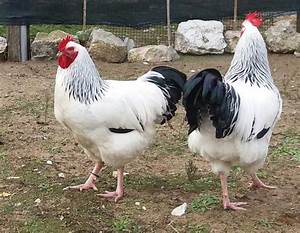
Label: gallina